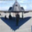
Label: airplane